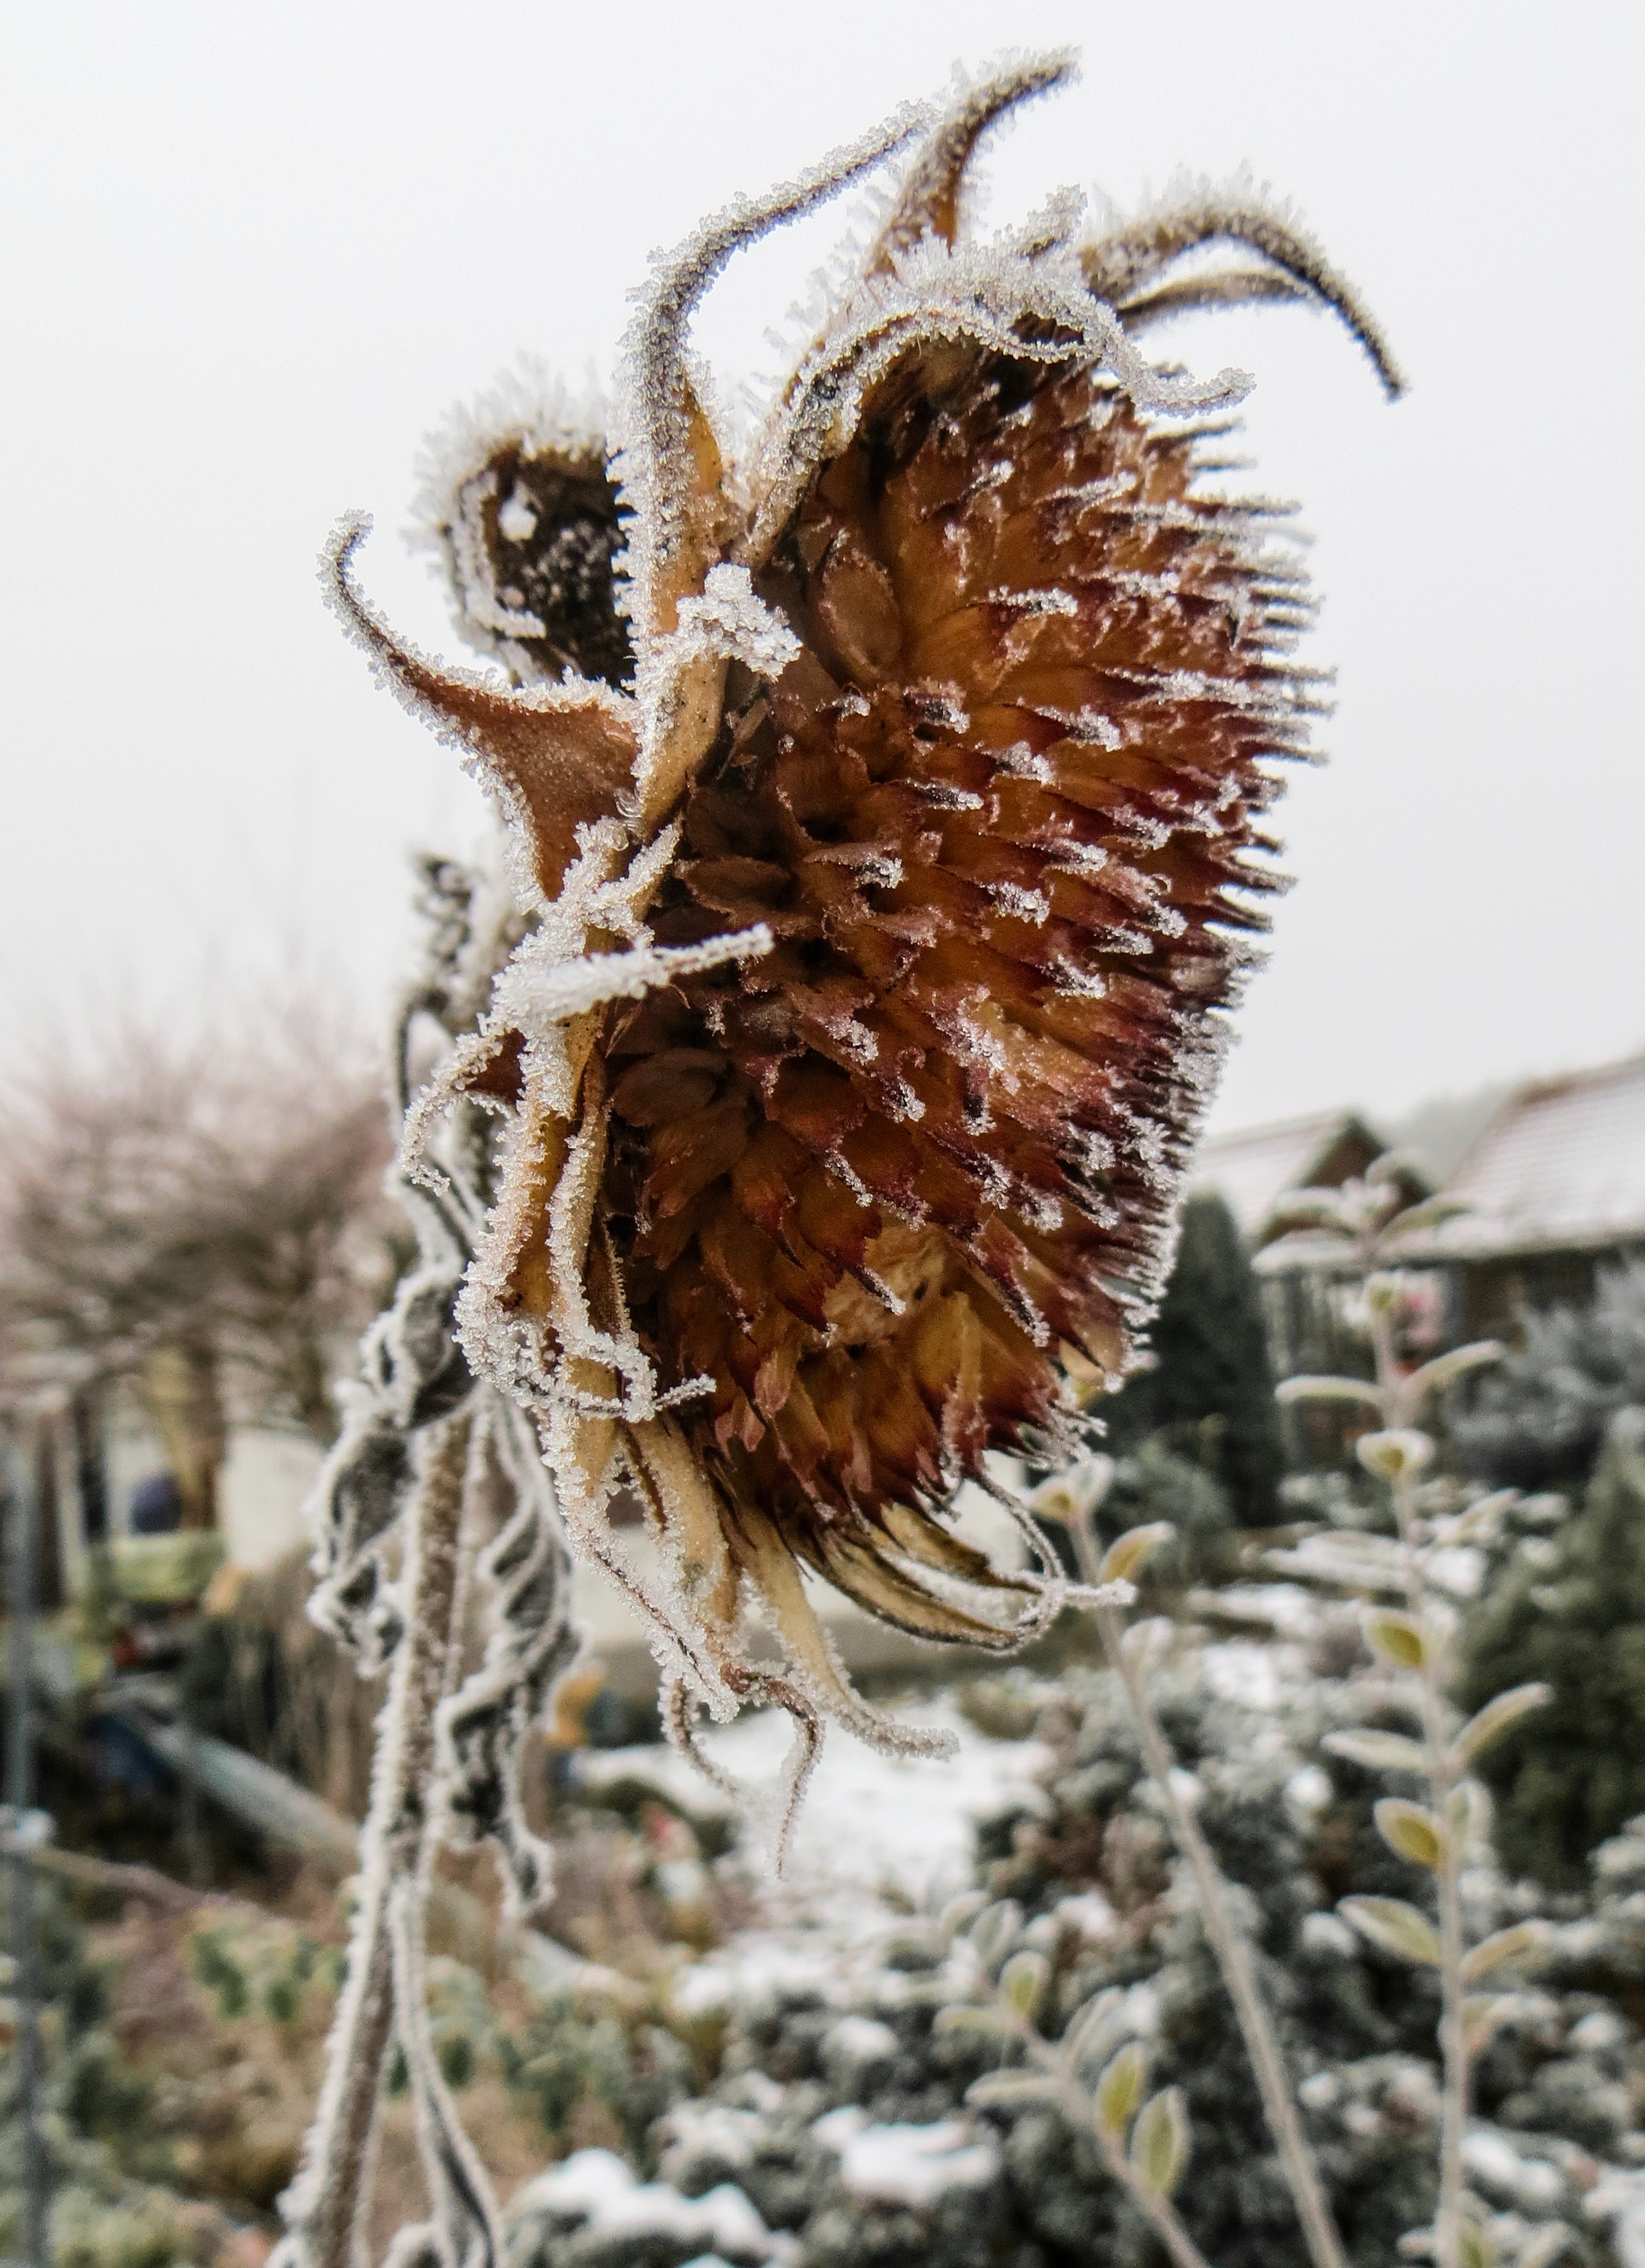
tree, nature, branch, snow, cold, winter, plant, photography, leaf, flower, frost, ice, produce, autumn, botany, frozen, flora, season, fauna, twig, close up, icy, sun flower, winter magic, macro photography, on frozen, land plant